Li (surname 李)

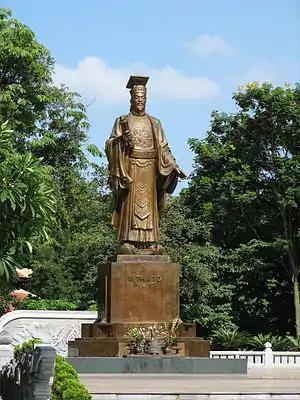
Lý Thái Tổ, founder of the Vietnamese Lý dynasty

Influenced by Chinese culture, many non-Han Chinese peoples living in and near China have adopted Chinese-style surnames throughout history, and Li is one of the most common surnames adopted. Li has been used by the Bai people for more than 1,000 years, and is one of the top three surnames among the Bai. Li is the fifth of the twelve most common surnames of the Yao people, who adopted the name more than 800 years ago. Li also has history of 500 years among the Miao people. Among the 55 officially recognized ethnic minorities in China, 33 are known to use the Li surname.